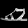
Label: Sandal